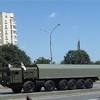
Label: Air Defense